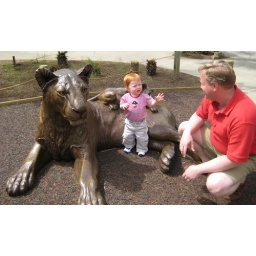
Grant and Daddy checking out the Bronze lion or tiger at Riverbanks in Columbia SC